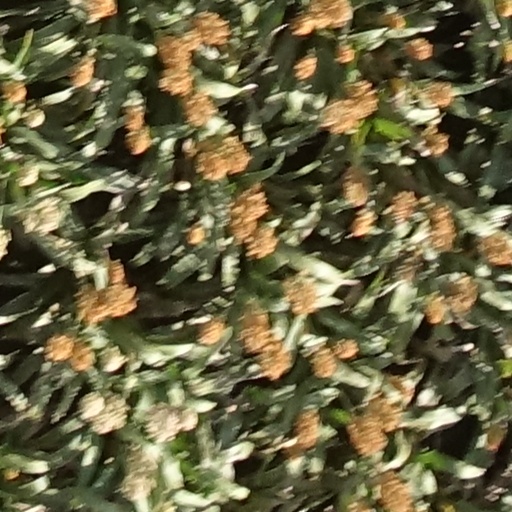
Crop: sorghum